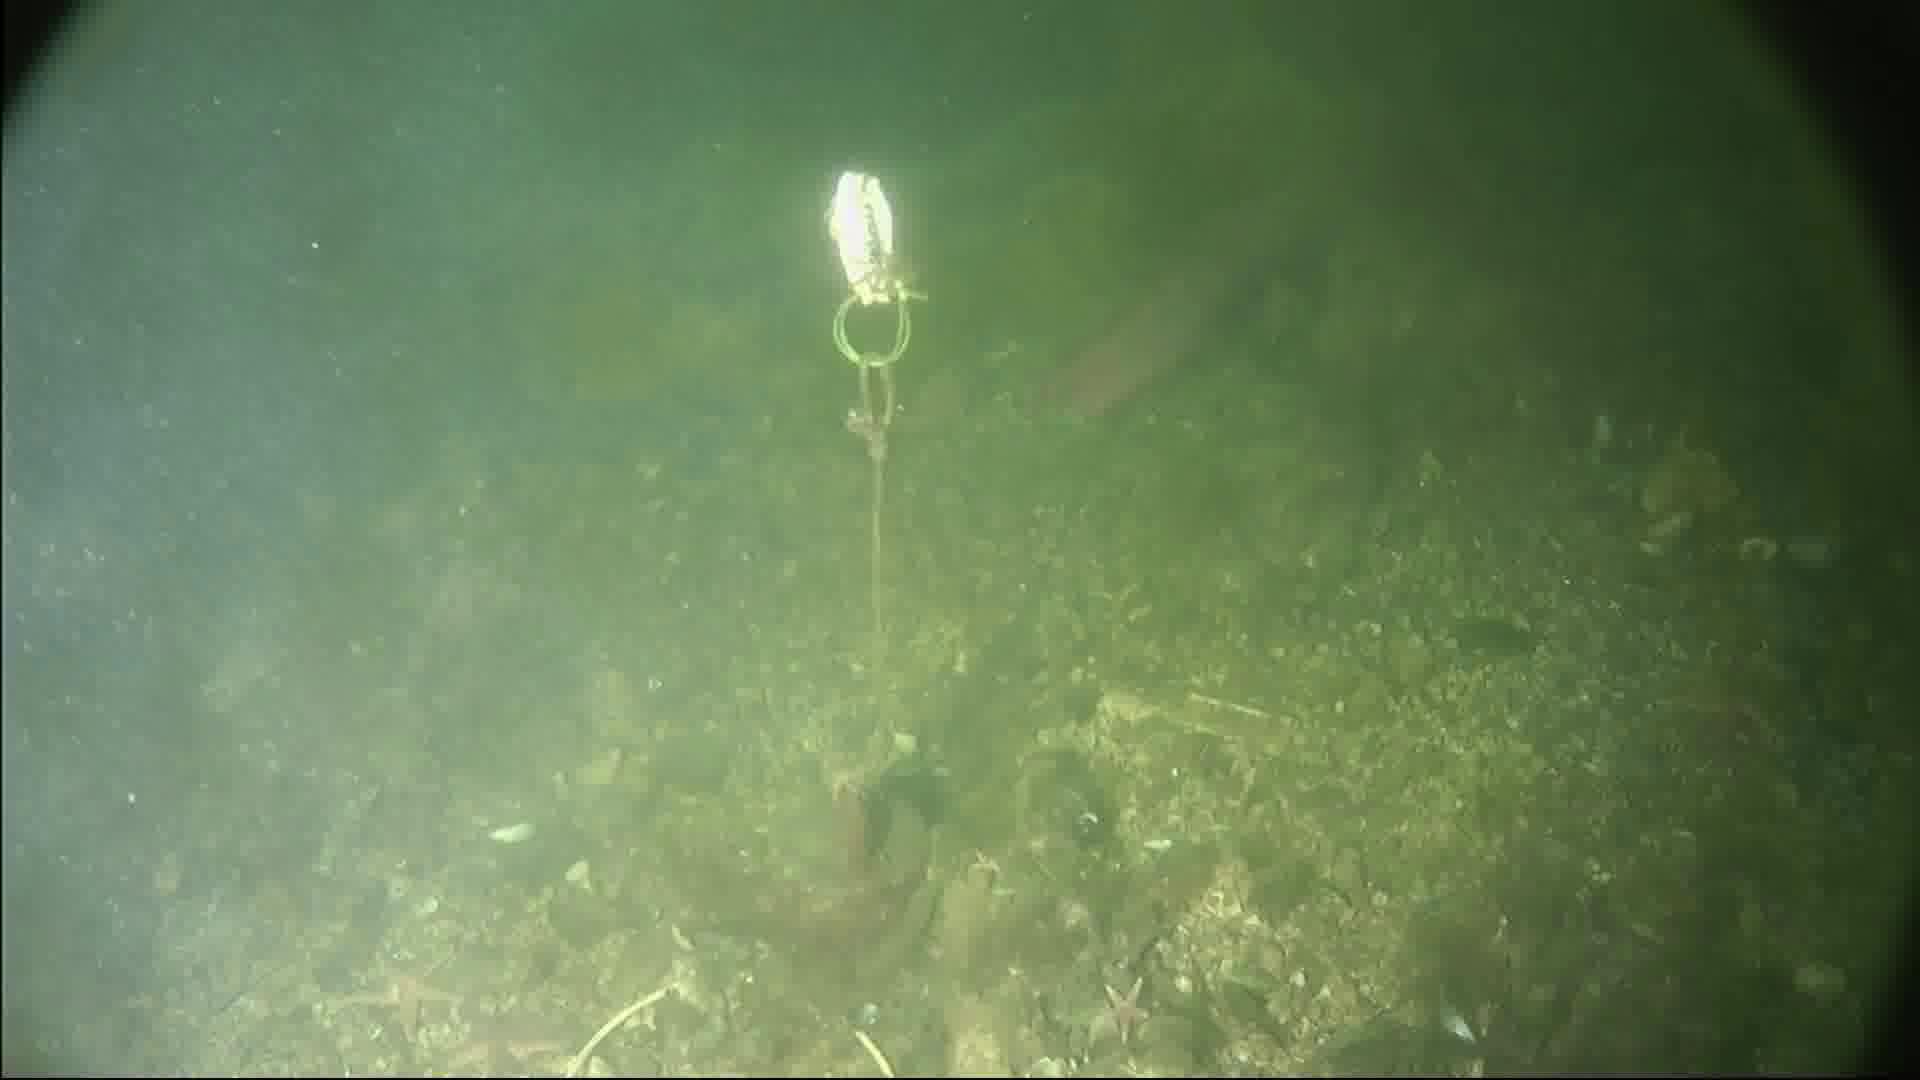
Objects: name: starfish
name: fish